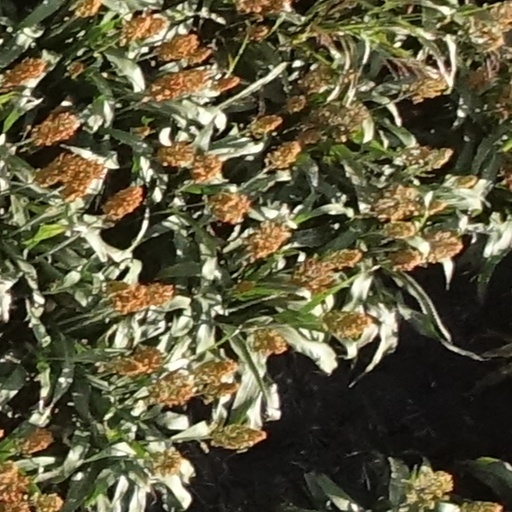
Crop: sorghum